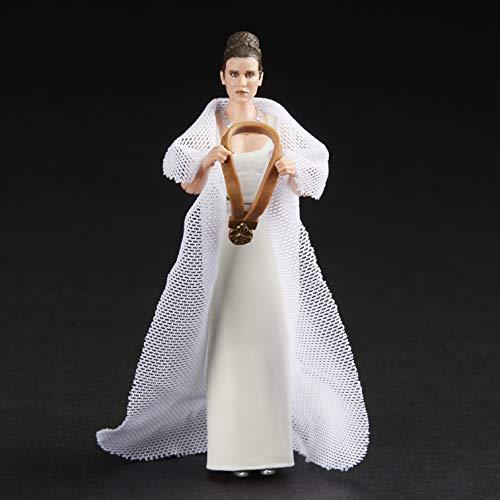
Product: Star Wars The Vintage Collection A New Hope Princess Leia Organa (Yavin) Toy, 3.75" Scale Action Figure, Kids Ages 4 & Up
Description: Classic Star Wars figure: this princess Leia organa Yavin action figure is inspired by the character in Star Wars: a new hope, and makes a great gift for Star Wars collectors and fans ages 4 and up.
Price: $12.99
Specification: ProductDimensions:1.5x6x9inches|ItemWeight:0.32ounces|ShippingWeight:1.44ounces(Viewshippingratesandpolicies)|ASIN:B07T17XLQ7|Itemmodelnumber:E7315AS00|Manufacturerrecommendedage:4yearsandup